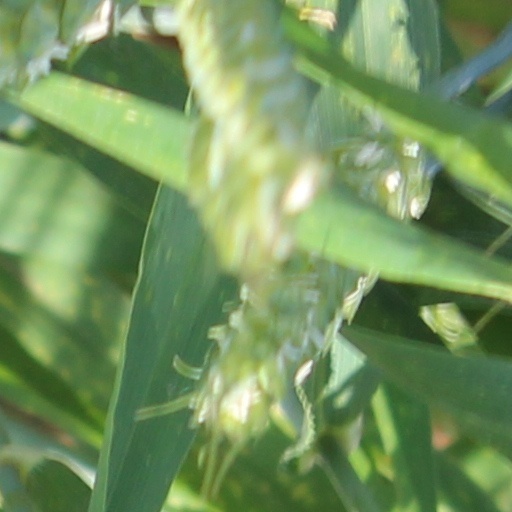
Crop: wheat